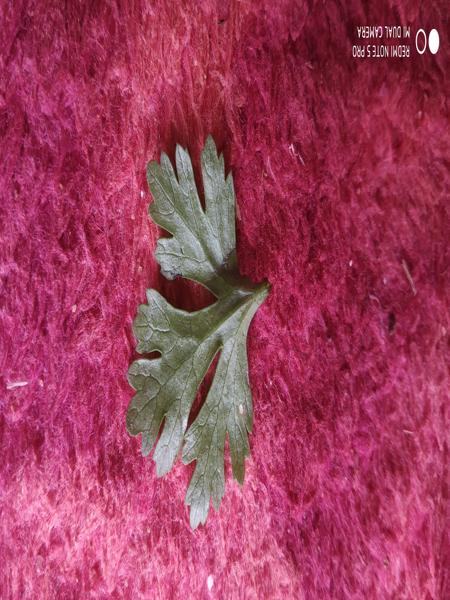
Plant: Coriender